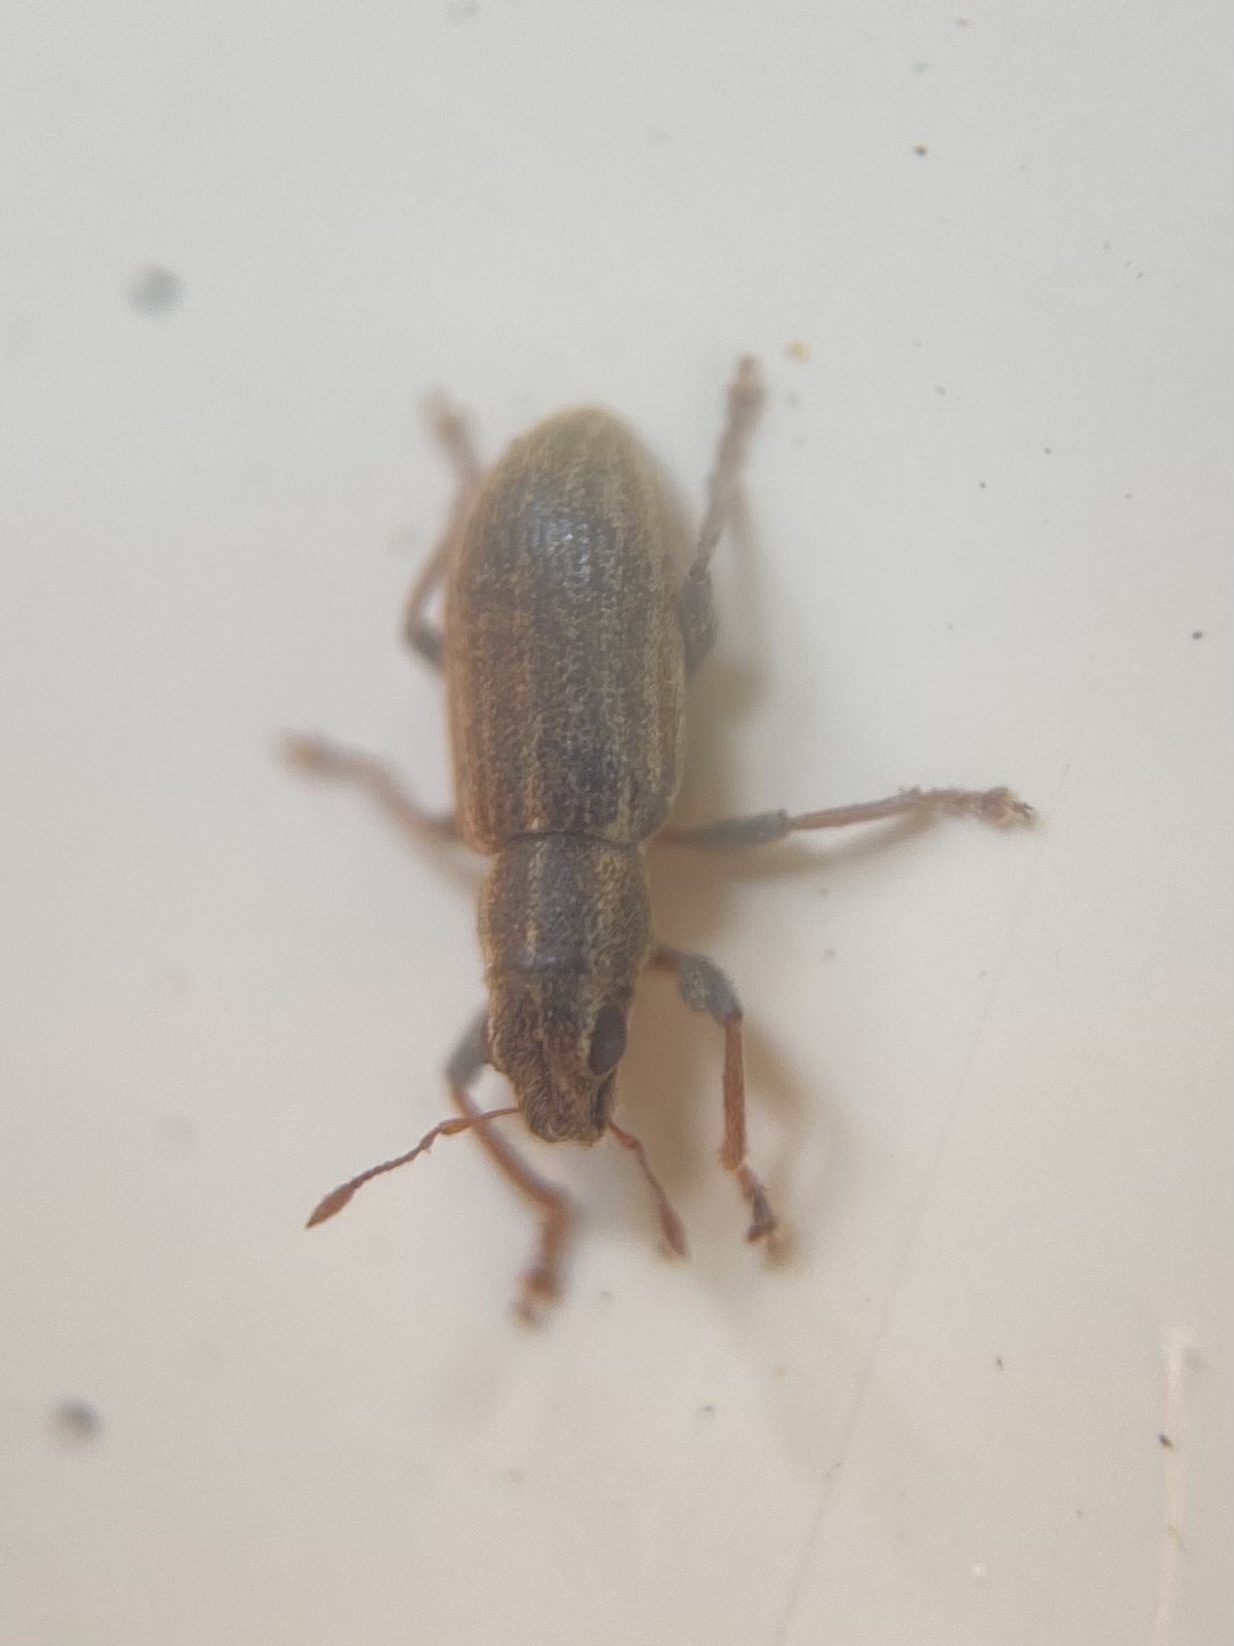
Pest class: pea_leaf_weevil